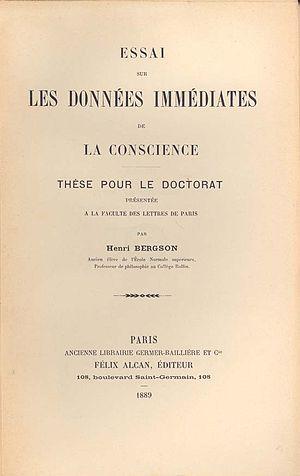
Henri Bergson, né le 18 octobre 1859 à Paris, ville où il meurt le 4 janvier 1941, est un philosophe français. Parmi les ouvrages qu'on lui doit, les quatre principaux sont l’Essai sur les données immédiates de la conscience, Matière et mémoire, L'Évolution créatrice et Les Deux Sources de la morale et de la religion. Bergson est élu à l'Académie Française en 1916 et il reçoit le prix Nobel de littérature en 1927. Il est également l'auteur du Rire, un essai sur la signification du comique. Ses idées pacifistes ont influencé la rédaction des statuts de la Société des Nations. Il fut à la SDN le premier président de la Commission internationale de coopération intellectuelle, ancêtre de l'UNESCO.